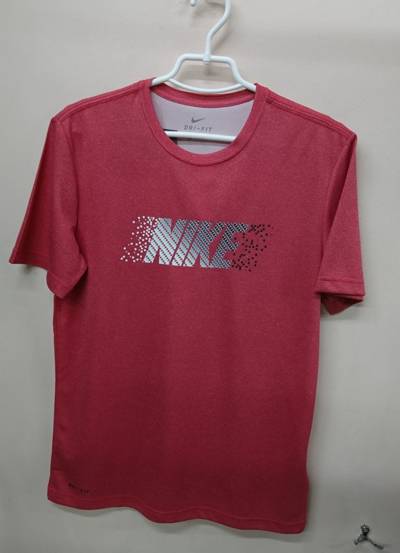
Waste category: clothes